Wat Samian Nari station

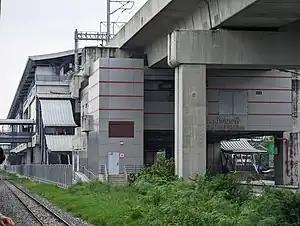

Wat Samian Nari Station is a railway station in Chatuchak District, Bangkok. It serves the SRT Dark Red Line. It is located in front of Wat Samian Nari temple.